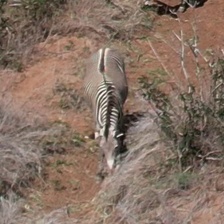
Pose orientation: front